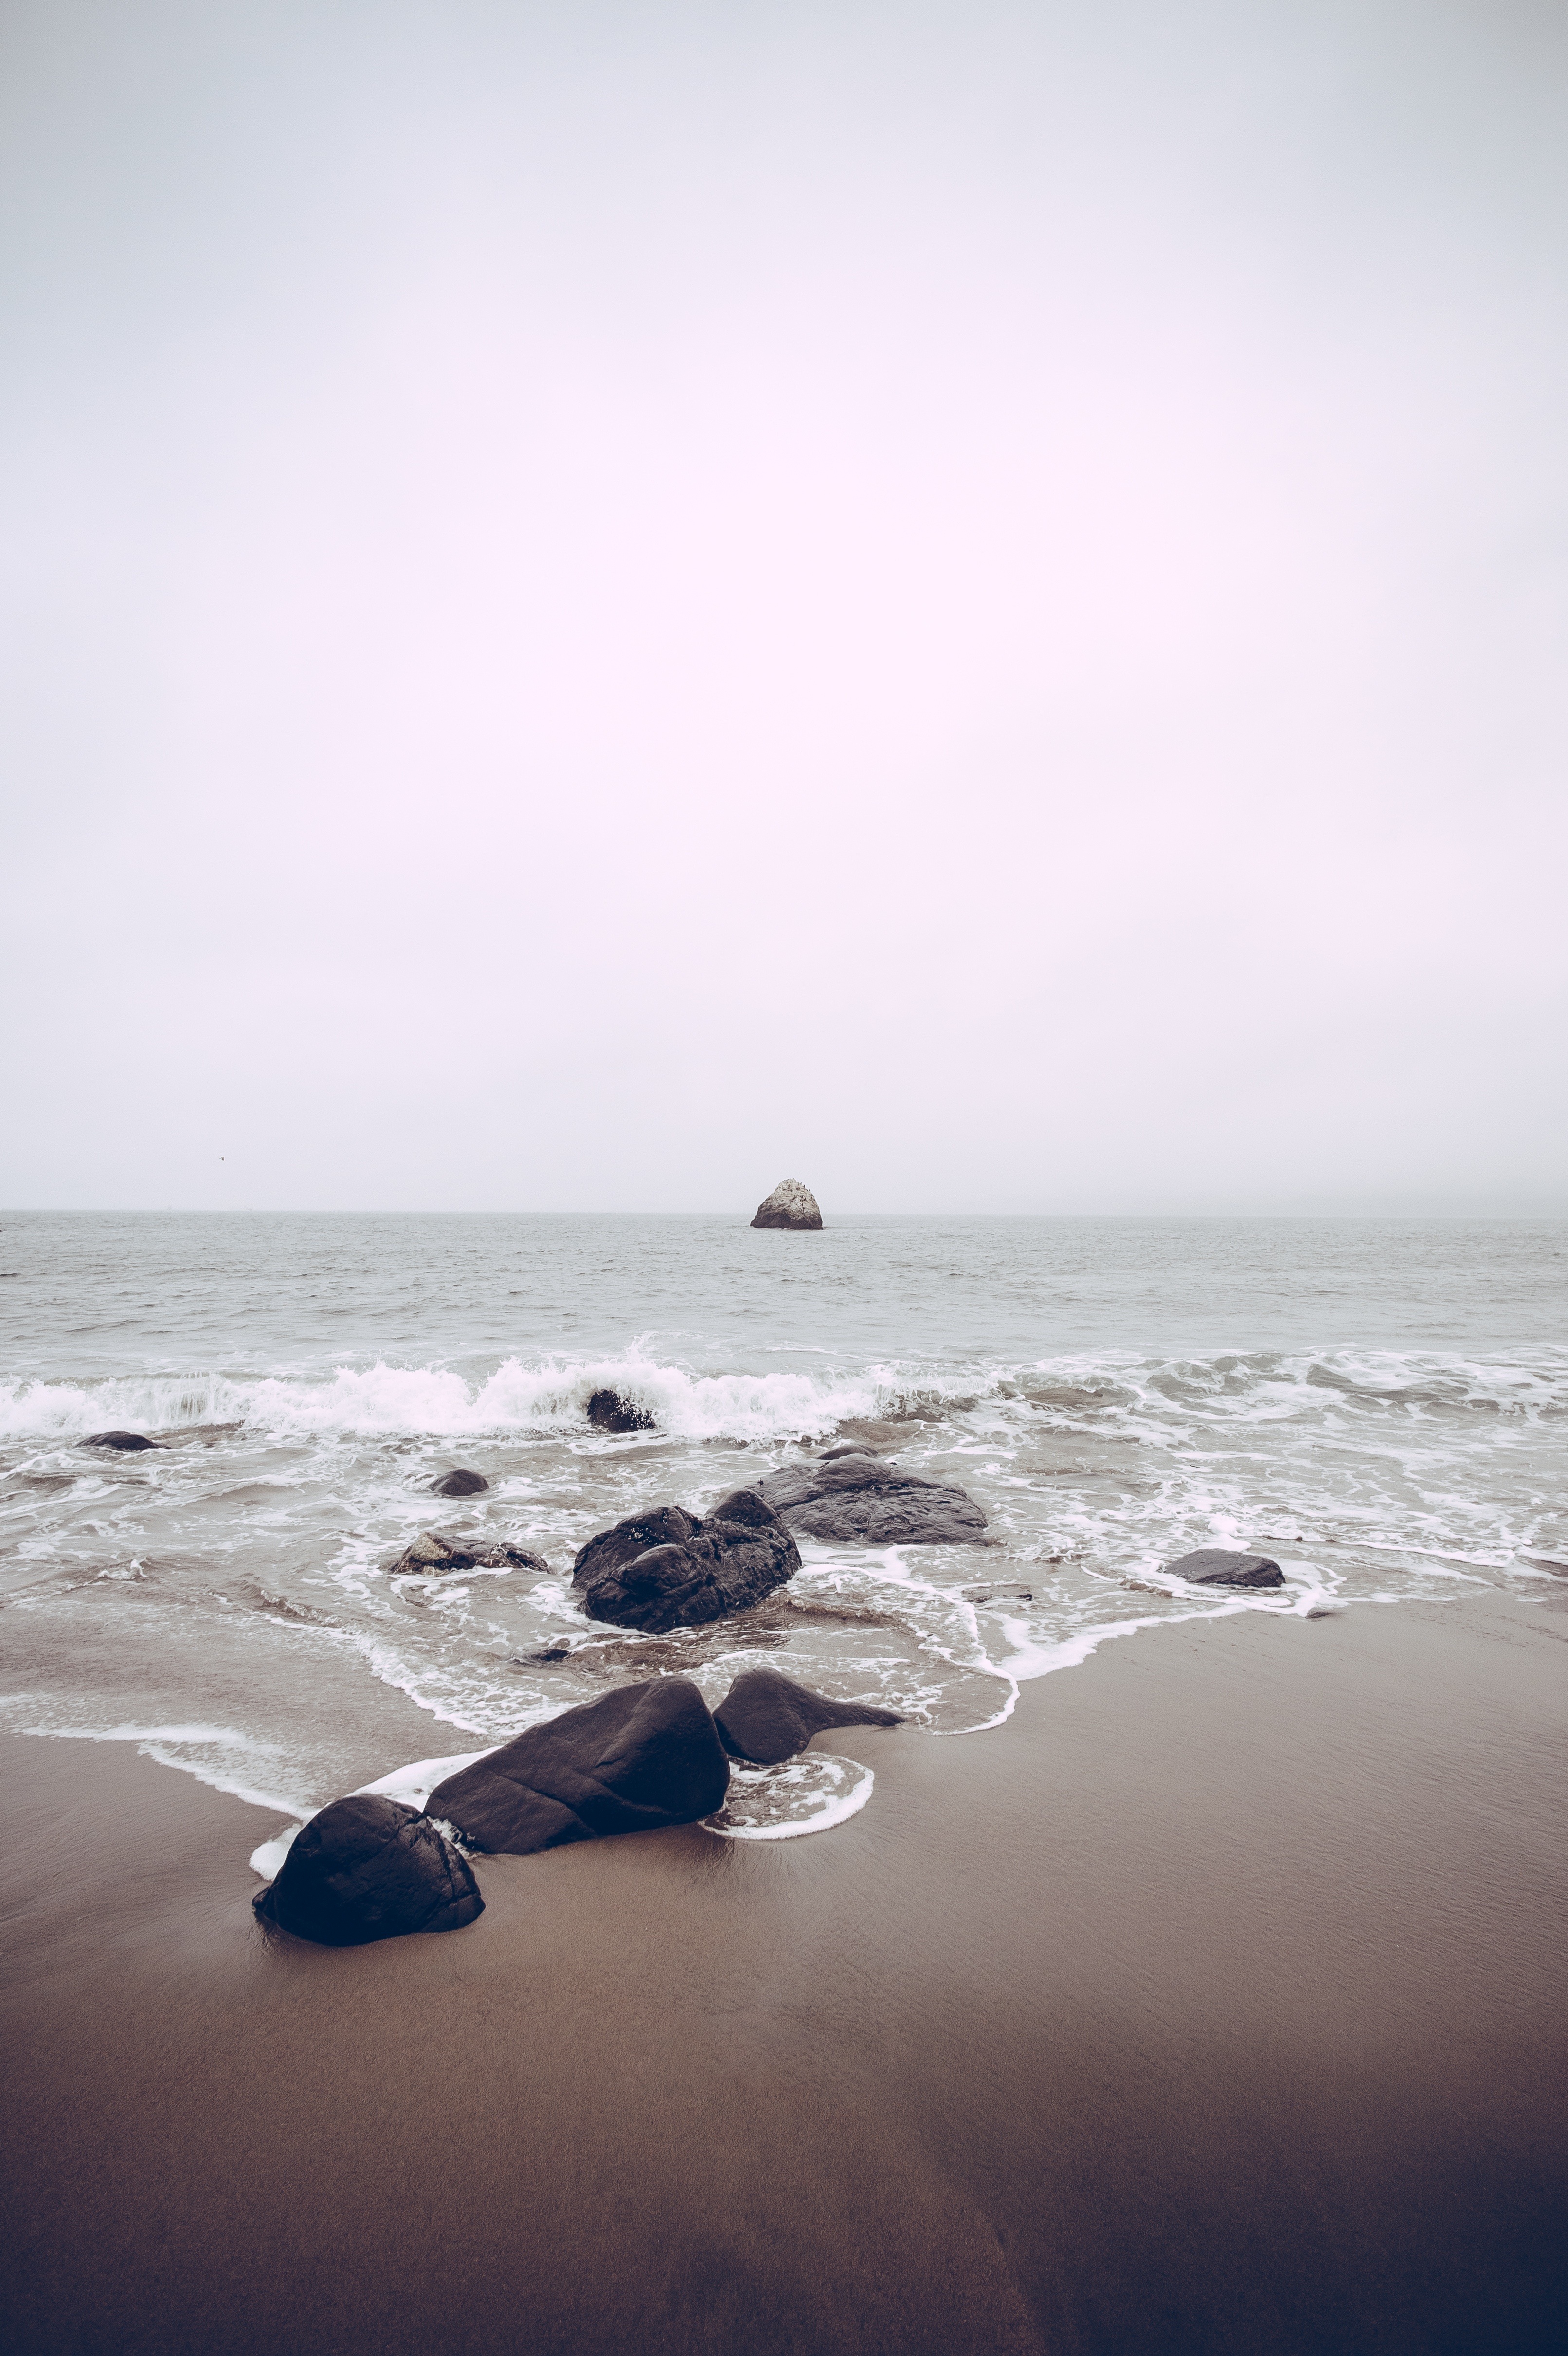
beach, landscape, sea, coast, water, sand, rock, ocean, horizon, cloud, sky, sun, sunlight, morning, shore, wave, summer, vacation, travel, coastline, shoreline, seaside, surf, reflection, relax, paradise, scenic, tropical, seascape, holiday, bay, island, tourism, seashore, material, body of water, sunny, waves, atmospheric phenomenon, wind wave